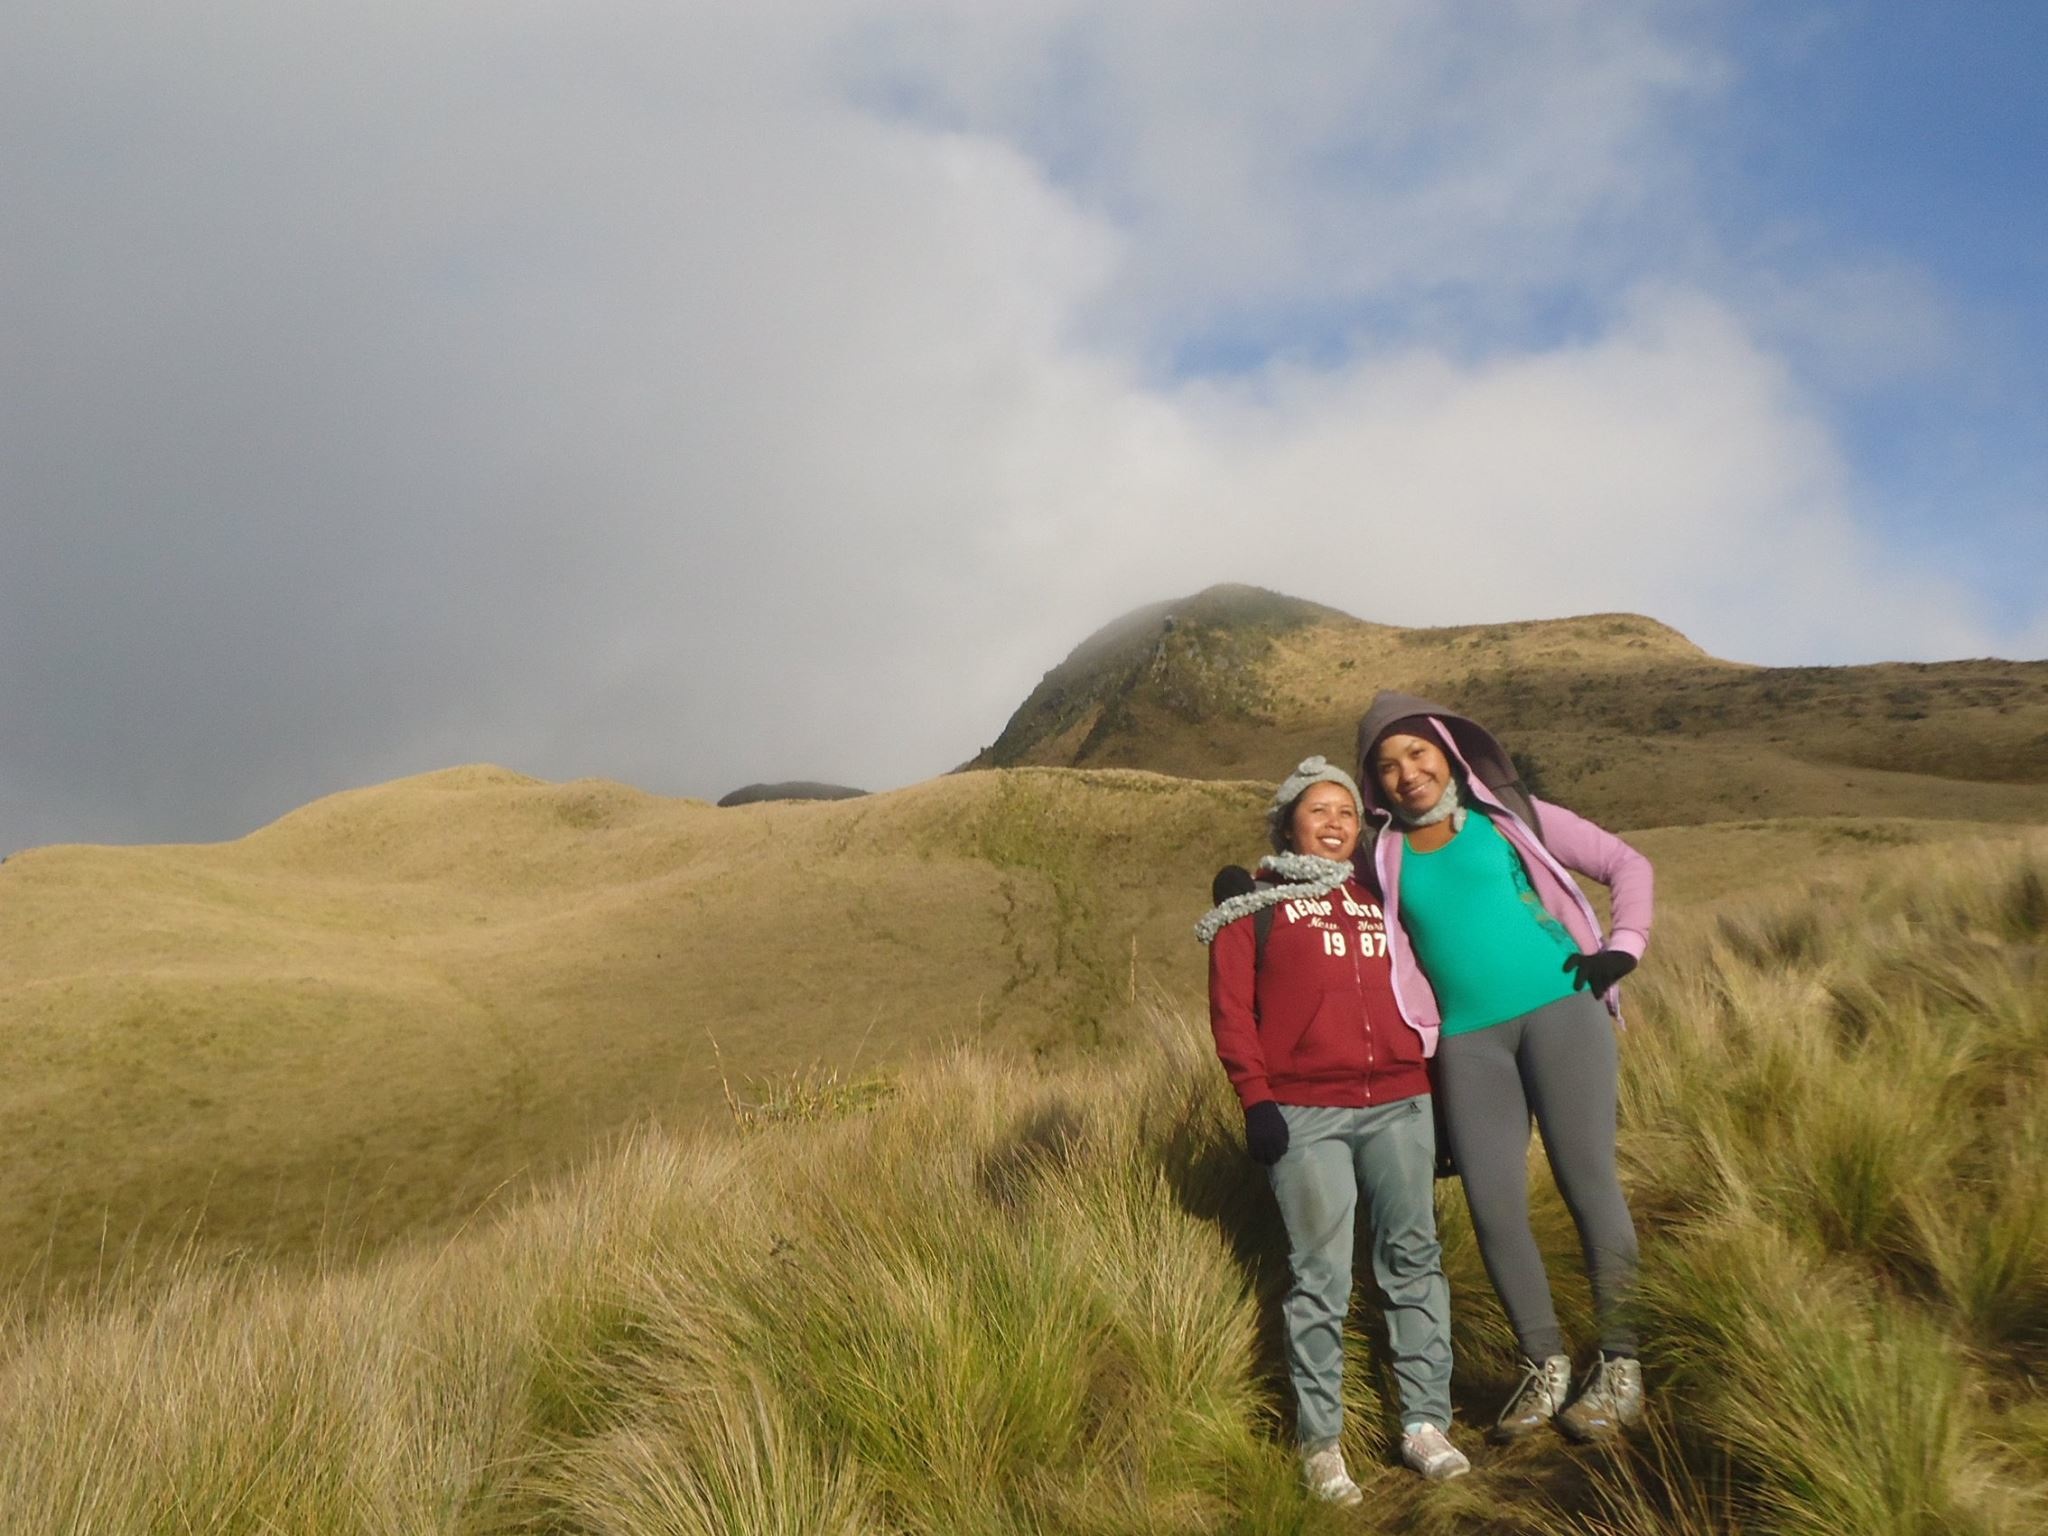
landscape, coast, grass, horizon, wilderness, walking, mountain, hiking, trail, prairie, hill, adventure, vacation, terrain, ridge, sports, grassland, badlands, plateau, fell, steppe, natural environment, mountainous landforms